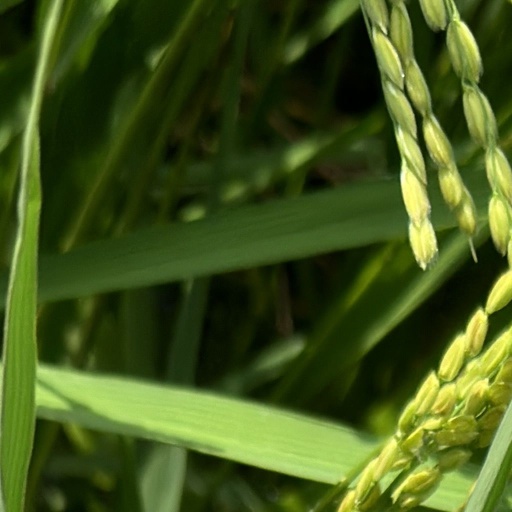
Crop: rice